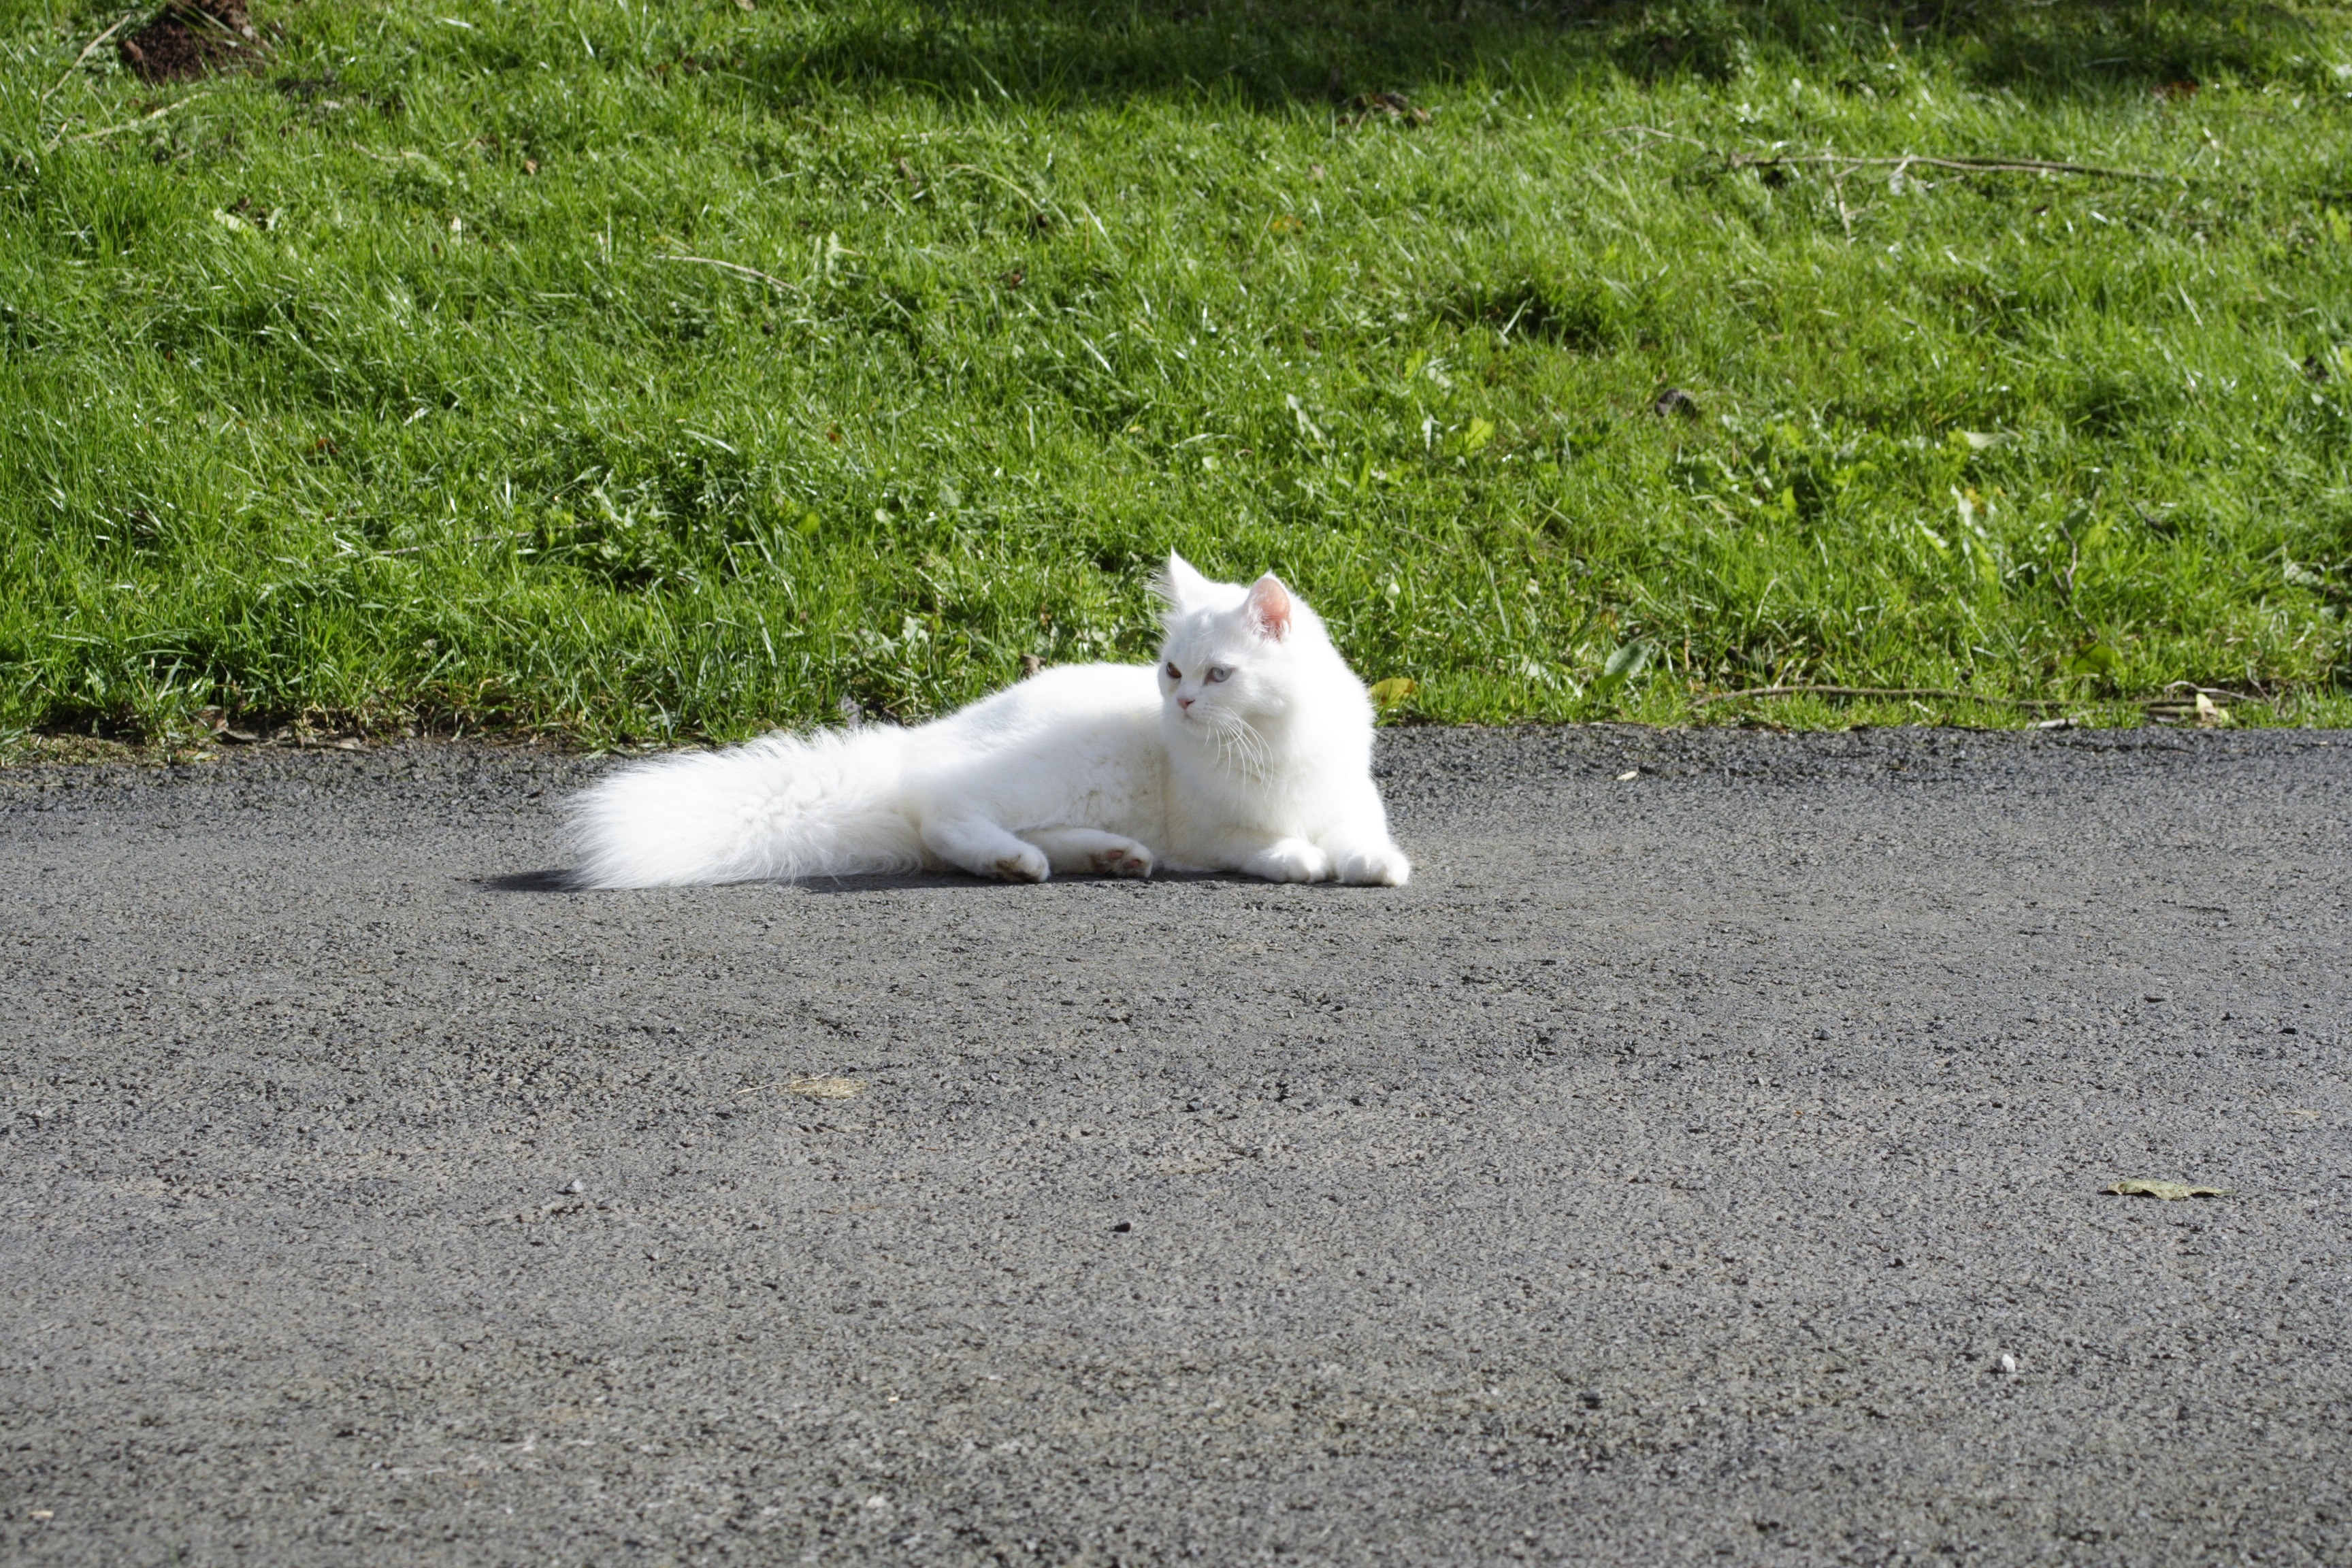
nature, grass, road, white, sweet, green, cat, mammal, sit, vertebrate, rush, away, domestic cat, dear, breed cat, felidae, european shorthair, dog like mammal, cat like mammal, west highland white terrier, persian cat